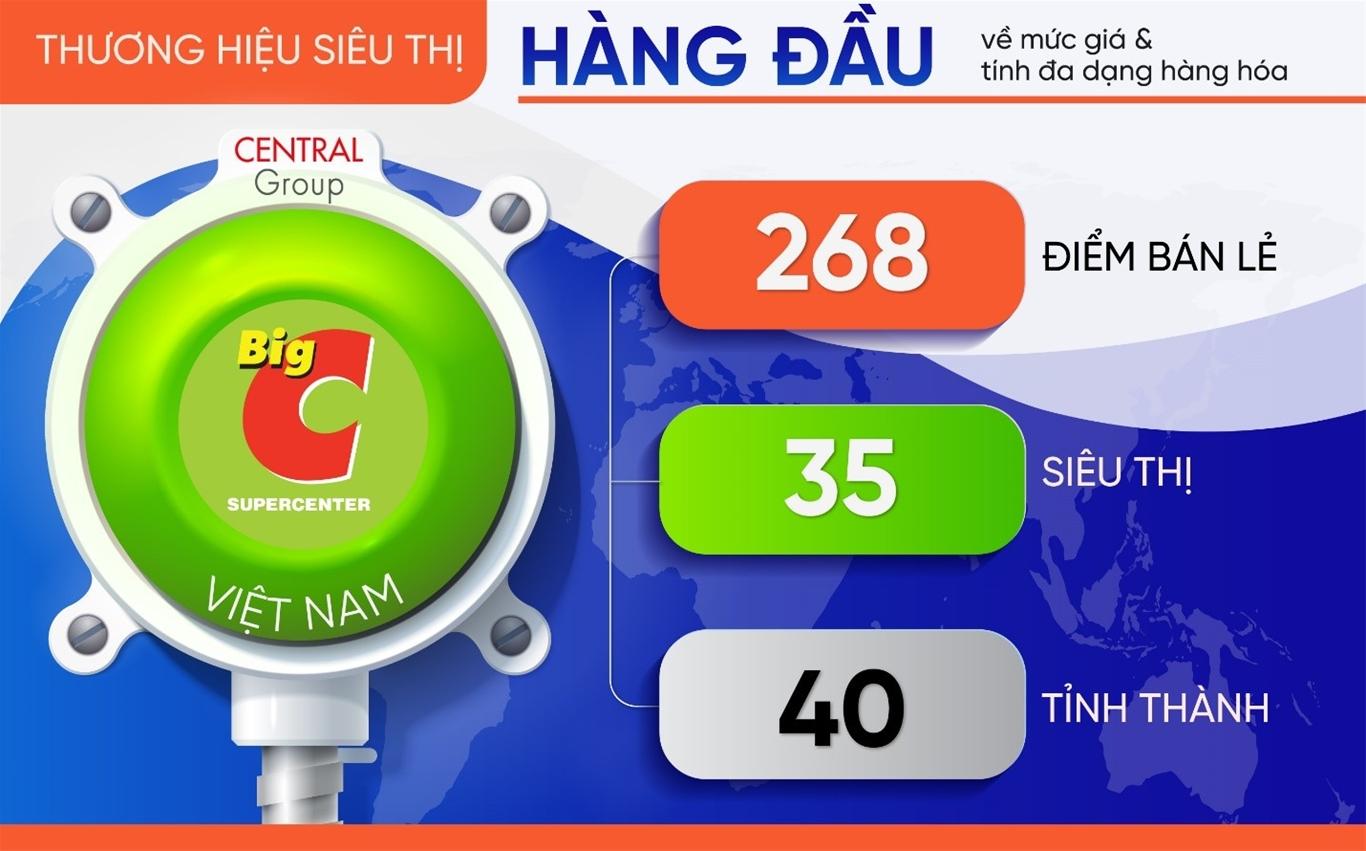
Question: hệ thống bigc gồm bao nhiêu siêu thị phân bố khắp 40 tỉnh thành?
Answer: bigc gồm 35 siêu thị